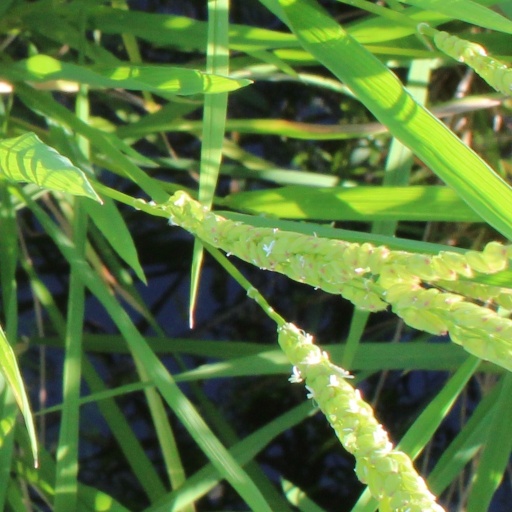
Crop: rice